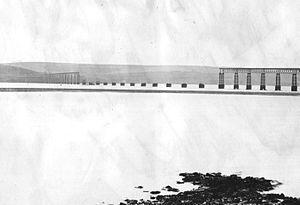
La catastrophe ferroviaire du pont sur le Tay est un accident de chemin de fer causé par l'effondrement du pont sur le Tay, au-dessus de l'estuaire du fleuve au sud de Dundee sur la ligne reliant Dundee à Édimbourg, sur la côte de l’est de l’Écosse, le 28 décembre 1879. Au moins 75 personnes trouvent la mort dans cet accident.
Cette liste chronologique des principaux accidents ferroviaires dans le monde recense les principaux accidents ferroviaires, de par leur notoriété, leur retentissement international et/ou nombre de victimes.
Une catastrophe de pont est le résultat de la destruction catastrophique d'un pont, par surcharge, incendie, ou défaillance structurelle.
Le pont du Tay est un pont ferroviaire franchissant l'estuaire du Tay au sud Dundee, en Écosse au Royaume-Uni. Il relie précisément les villes de Dundee et Wormit.